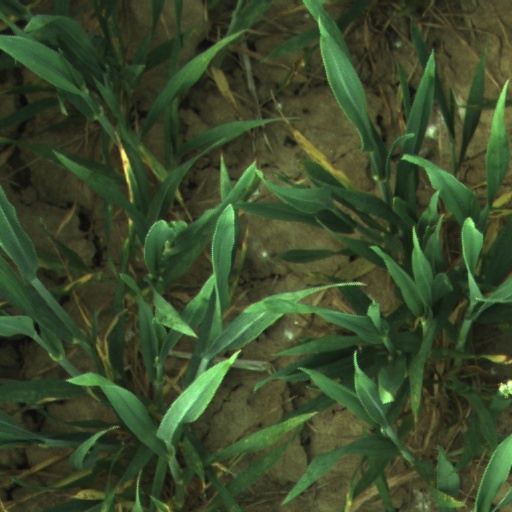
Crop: wheat